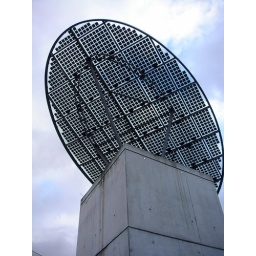
solar panel at bike garage near the Freiburg train station